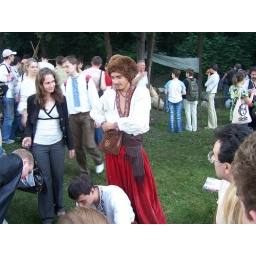
Every girl loves a man in a bear skin hat